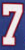
Number: 7